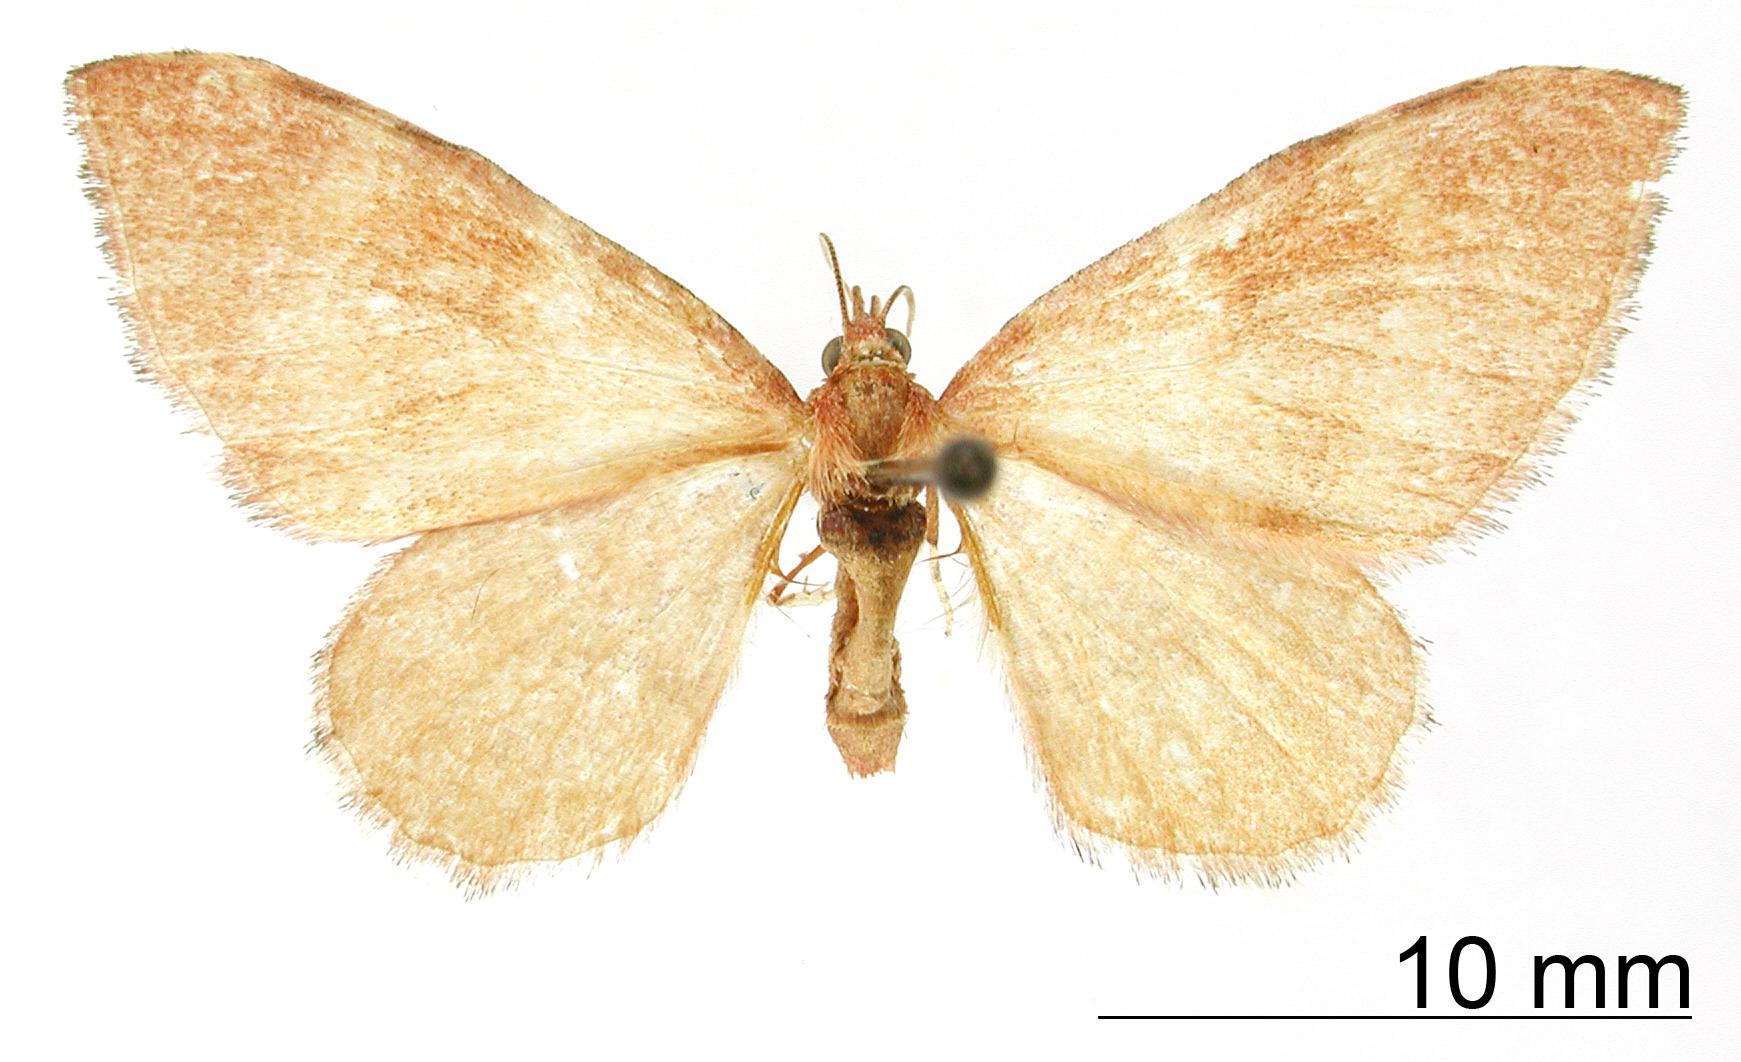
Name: Coenocalpe agapetica
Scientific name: Coenocalpe agapetica Dyar, 1916
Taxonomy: Animalia, Arthropoda, Insecta, Lepidoptera, Geometridae, Larentiinae
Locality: Zacualpan, Estado de México, Mexico
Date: Jun 1913